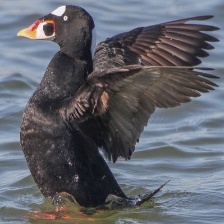
Species: SURF SCOTER
Scientific name: MELANITTA PERSPICILLATA
ImageNet parent category: drake